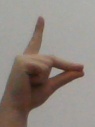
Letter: ta